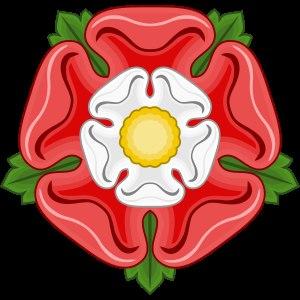
La guerre des Deux-Roses désigne un ensemble d'affrontements, constituant globalement une guerre civile discontinue, qui eut lieu en Angleterre entre la maison royale de Lancastre et la maison royale d'York. Elle est appelée ainsi en référence aux emblèmes des deux maisons, la rose rouge de Lancastre et la rose blanche d'York ; cette référence ne se fait pour autant qu’a posteriori, la rose de Lancastre n'ayant été utilisée comme emblème pour cette maison qu'à partir de 1485, à la dernière bataille du conflit.
Henri Tudor, en gallois Harri Tudur fut comte de Richmond, puis roi d'Angleterre à partir de 1485 sous le nom de Henri VII. Il est le premier souverain et fondateur de la dynastie Tudor.
La Tudor Rose est l'emblème floral traditionnel héraldique de l'Angleterre et prend les origines de son nom de la dynastie Tudor.